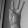
ASL letter: W